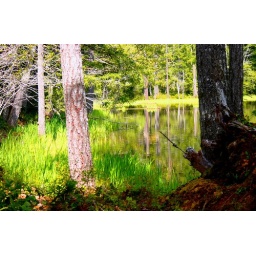
ripples where the duck was ... there where the stick is pointing ... in between the reflections of the two trees